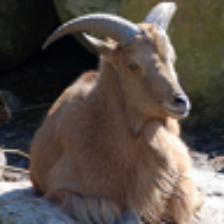
Label: NonHuman